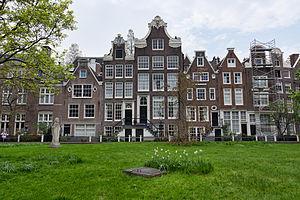
Maisons typiques du Begijnhof d'Amsterdam This is an image of rijksmonument number 361 This is an image of rijksmonument number 362 This is an image of rijksmonument number 363 This is an image of rijksmonument number 364 This is an image of rijksmonument number 365 This is an image of rijksmonument number 366 This is an image of rijksmonument number 367
Un béguinage est un lieu où vivait une communauté religieuse laïque de béguines. Les logements étaient généralement regroupés en une ou deux rangées de petites maisons reliées par des coursives, le tout habituellement réuni autour d'une cour, où se trouvait un jardin, et d'une chapelle. Ils formaient de véritables villages dans la ville et ont été particulièrement nombreux en Flandre et aux Pays-Bas.
Le béguinage d'Amsterdam est l'une des plus anciennes cours intérieures de la ville. Composée d'un ensemble de bâtiments, dont la plupart sont aujourd'hui des habitations privées, le béguinage abrite également l'Église réformée anglaise d'Amsterdam construite au XIVᵉ siècle, qui sert de chapelle, ainsi que la plus vieille maison de la ville encore debout, la « Maison de Bois » construite vers 1528. La dernière béguine à y avoir habité est morte le 23 mai 1971.